Rock et Belles Oreilles

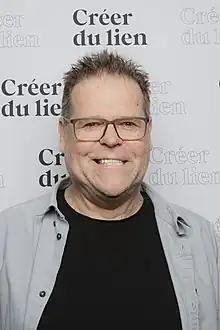
Richard Z. Sirois in 2022

Following their departure from television, RBO embarked on a two-year tour of Quebec and New Brunswick, titled Bêtes de scène. In 1991, they celebrated their tenth anniversary with the release of the compilation album "Anthologie du plaisir".